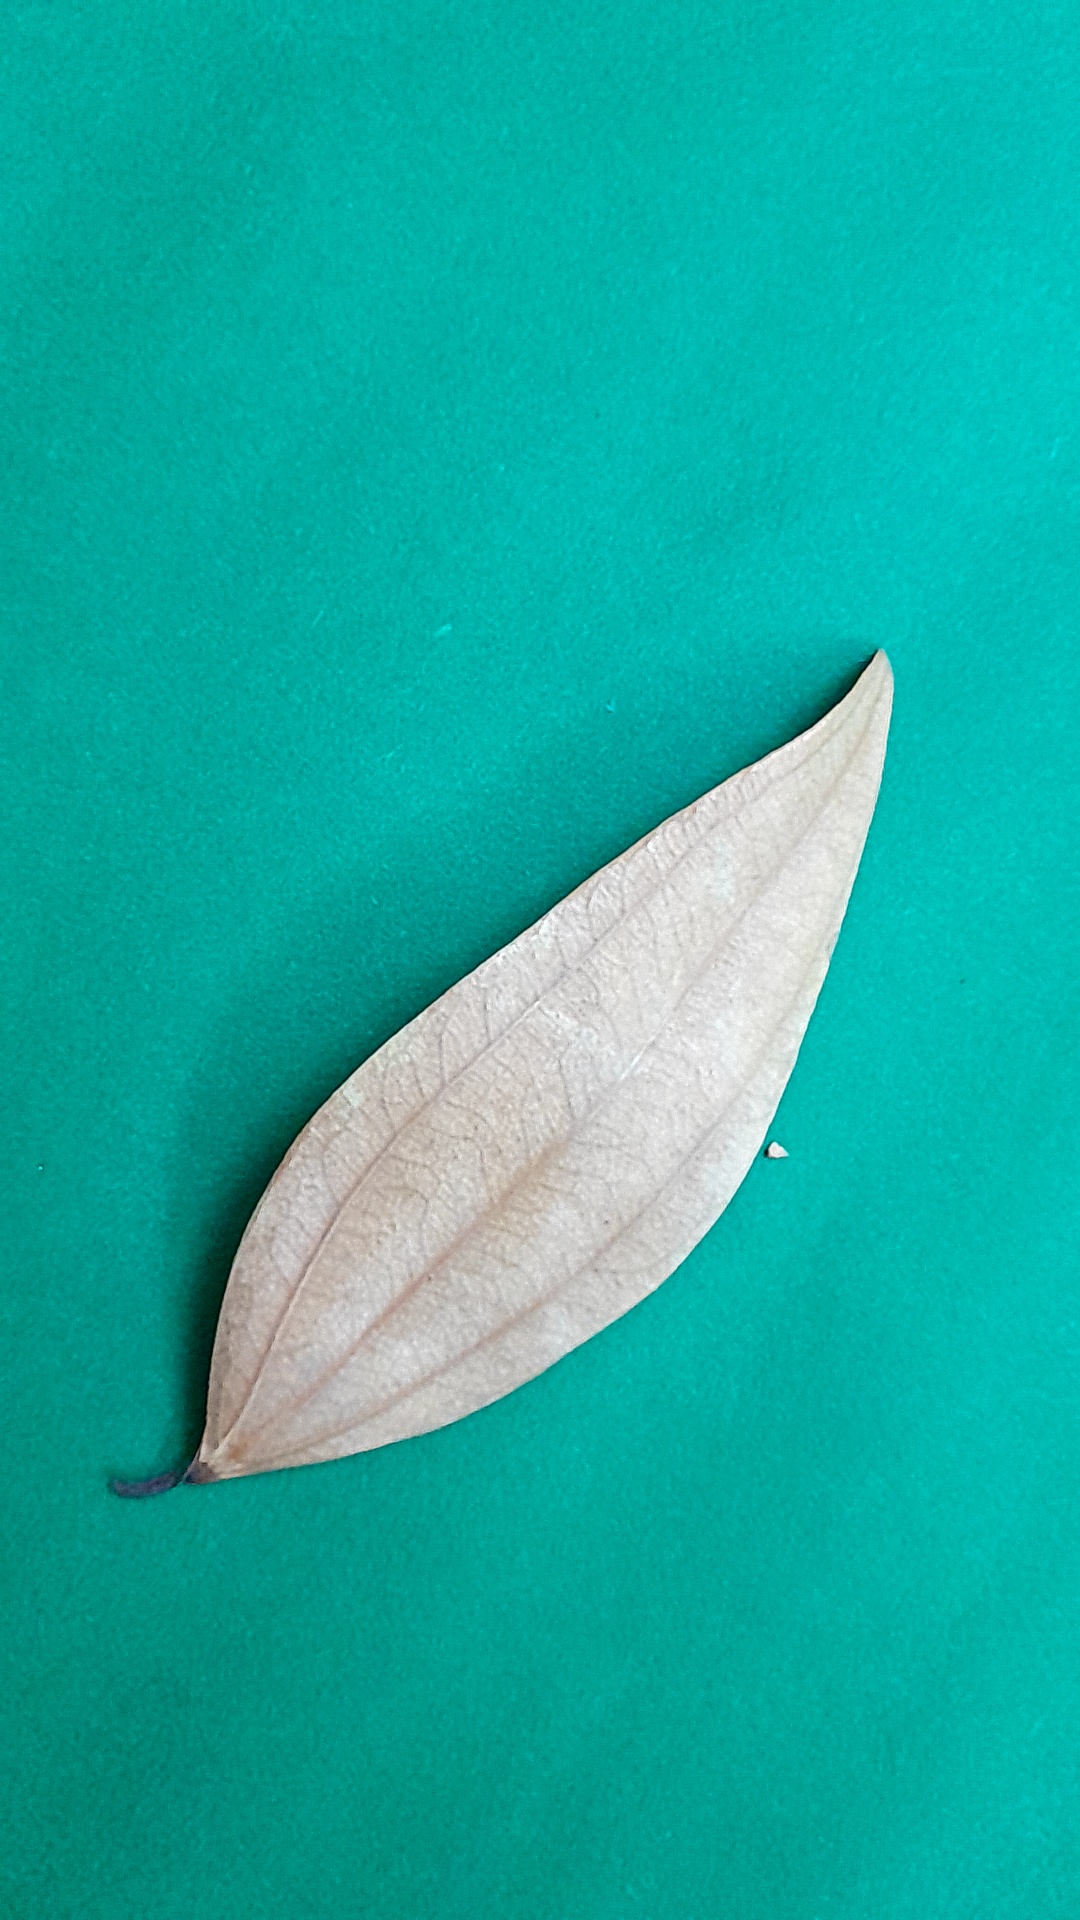
Label: Dry Leaf